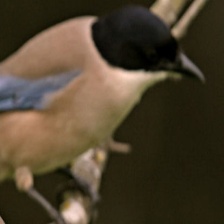
Species: IBERIAN MAGPIE
Scientific name: CYANOPICA COOKI
ImageNet parent category: magpie